Sarge Boyd Bandshell

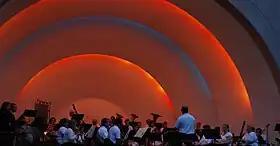

The Sarge Boyd Bandshell of Eau Claire, Wisconsin, United States, as home to the city's oldest community musical organization, has played a significant role in the cultural development of the entire Chippewa Valley.